Swobnica

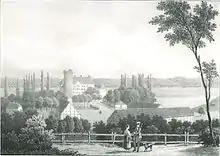
Wildenbruch Castle, 1846 lithograph

The secularised commandry was ceded to the Hohenzollern electorate of Brandenburg by the 1679 Peace of Saint-Germain. Wildenbruch was purchased by Princess Sophia Dorothea of Schleswig-Holstein-Sonderburg-Glücksburg (1636–1689), the second wife of the "Great Elector" Frederick William, who united it with her Brandenburg estates of Schwedt and Vierraden to provide for her descendants of the Brandenburg-Schwedt secundogeniture. She had the Wildenbruch fortress rebuilt in a Baroque style.